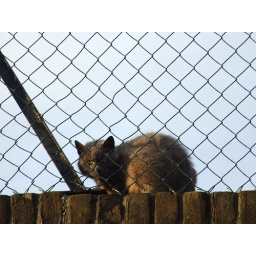
Sunrise, the end of a cat's day. Sitting on a wall by Upton Park bus garage.